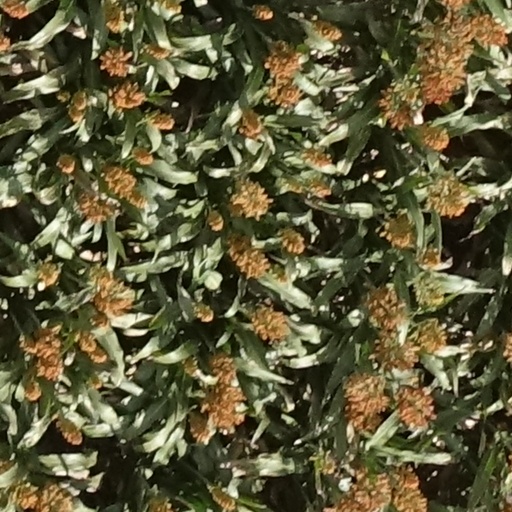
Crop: sorghum